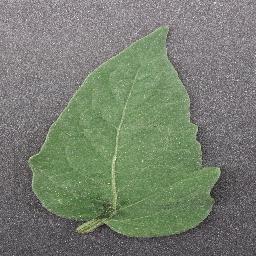
Label: Tomato___healthy